One Day in History

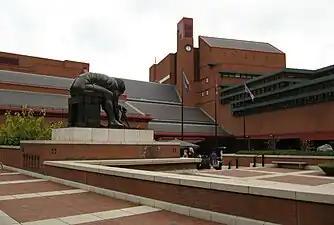
The British Library holds the 46,000 diary entries received as a result of the One Day in History project.

One Day in History was a single-day initiative by several UK heritage organisations that aimed to provide a historical record of the everyday life of the British public in the early 21st century. Described as the "world's biggest blog", it encouraged UK citizens to write diary entries of 100–650 words of what they had done on 17 October 2006, and then upload them to the official website of the initiative. The project formed a part of , a history campaign led by several UK heritage organisations. Submissions were received until 1 November, and 46,000 entries were uploaded in this time, many of which were from students and celebrities. After being available to view on the History Matters website, the archive of the diary entries was moved to the UK Web Archive at the British Library and the library of the University of Sussex. The campaign received mixed reviews, with Institute of Historical Research's David Cannadine and "The Guardian" Dave Hill speaking positively of it, whereas journalist John Plunkett termed it to be a "historical record of people with computers".